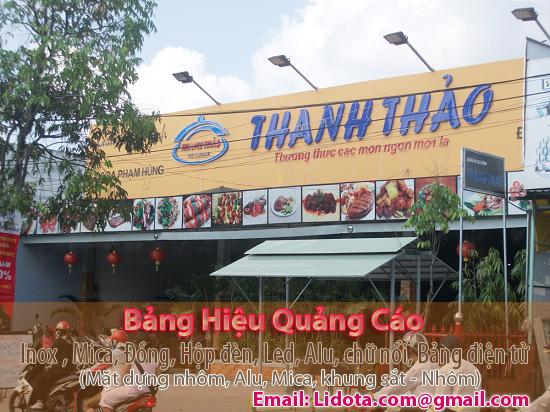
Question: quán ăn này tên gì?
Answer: thanh thảo